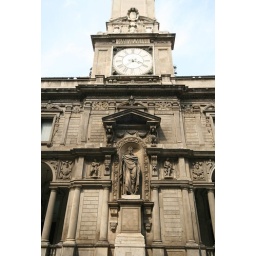
clock tower near the Duomo